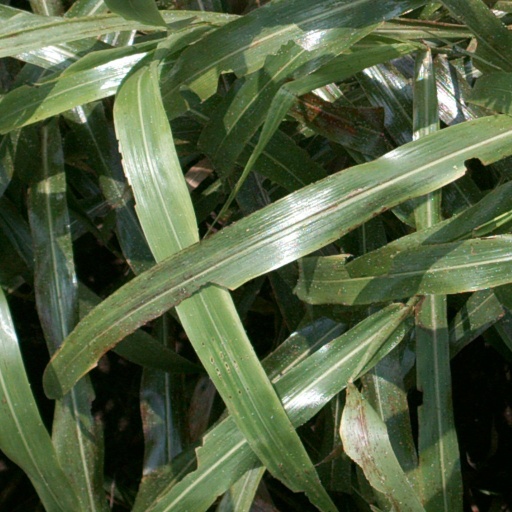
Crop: sorghum